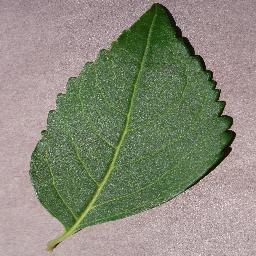
Label: Cherry___healthy